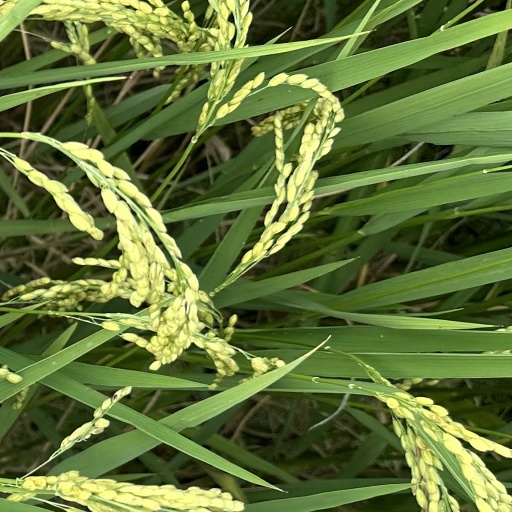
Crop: rice